AMOS

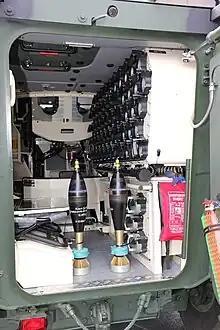
AMOS ammunition storage compartment

When fitted to a vehicle, both GPS- and inertia positioning are used. The electronic fire-control system utilizes digital maps. The twin barreled AMOS is able to keep up rate of fire of 12 rounds per minute. Using its computer-controlled Multiple round simultaneous impact (MRSI) feature it is possible to set up a burst of up to 10 rounds that hit the target simultaneously. The first rounds are fired at higher angles with more propellant so that the rounds fly in a high arc. The next rounds are shot later with a slightly smaller angle and less propellant so that they fly a lower arc to the same target. This can be done seven times in a row, always adjusting the angle and power. The adjustment between shots is done by a computer. The strike of one AMOS unit roughly equals one strike of an artillery battery.